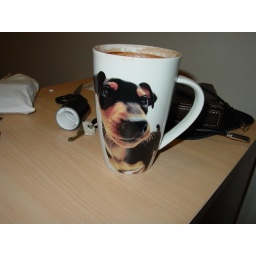
a huge mug covered in dog